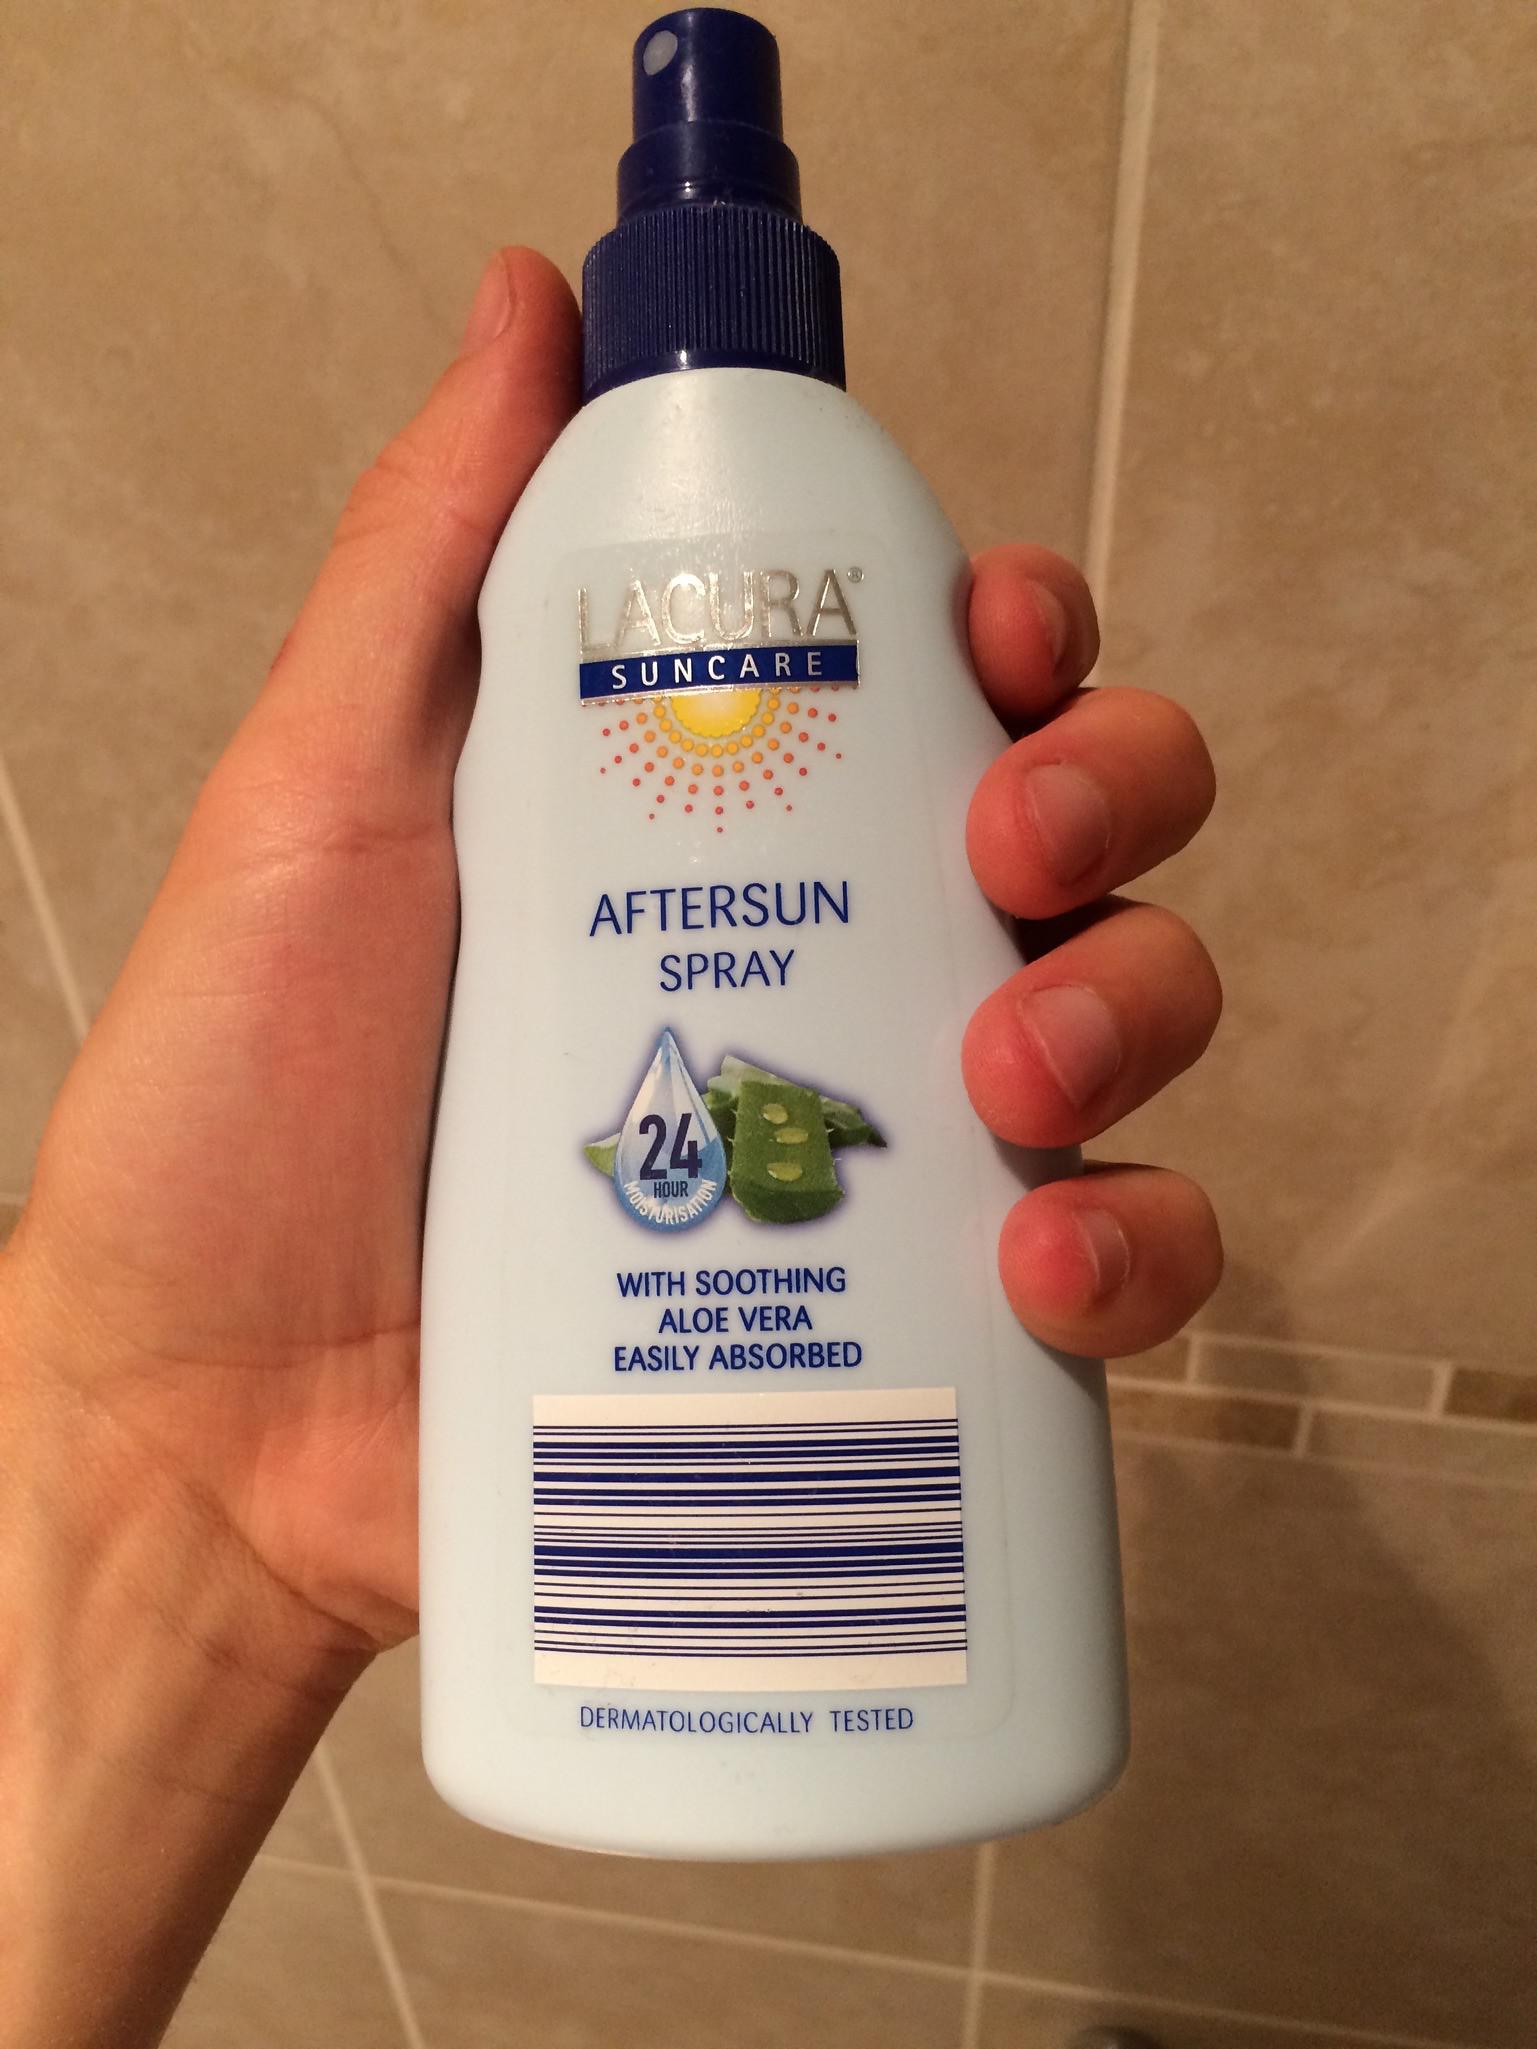
Object: Other plastic bottle (Bottle)